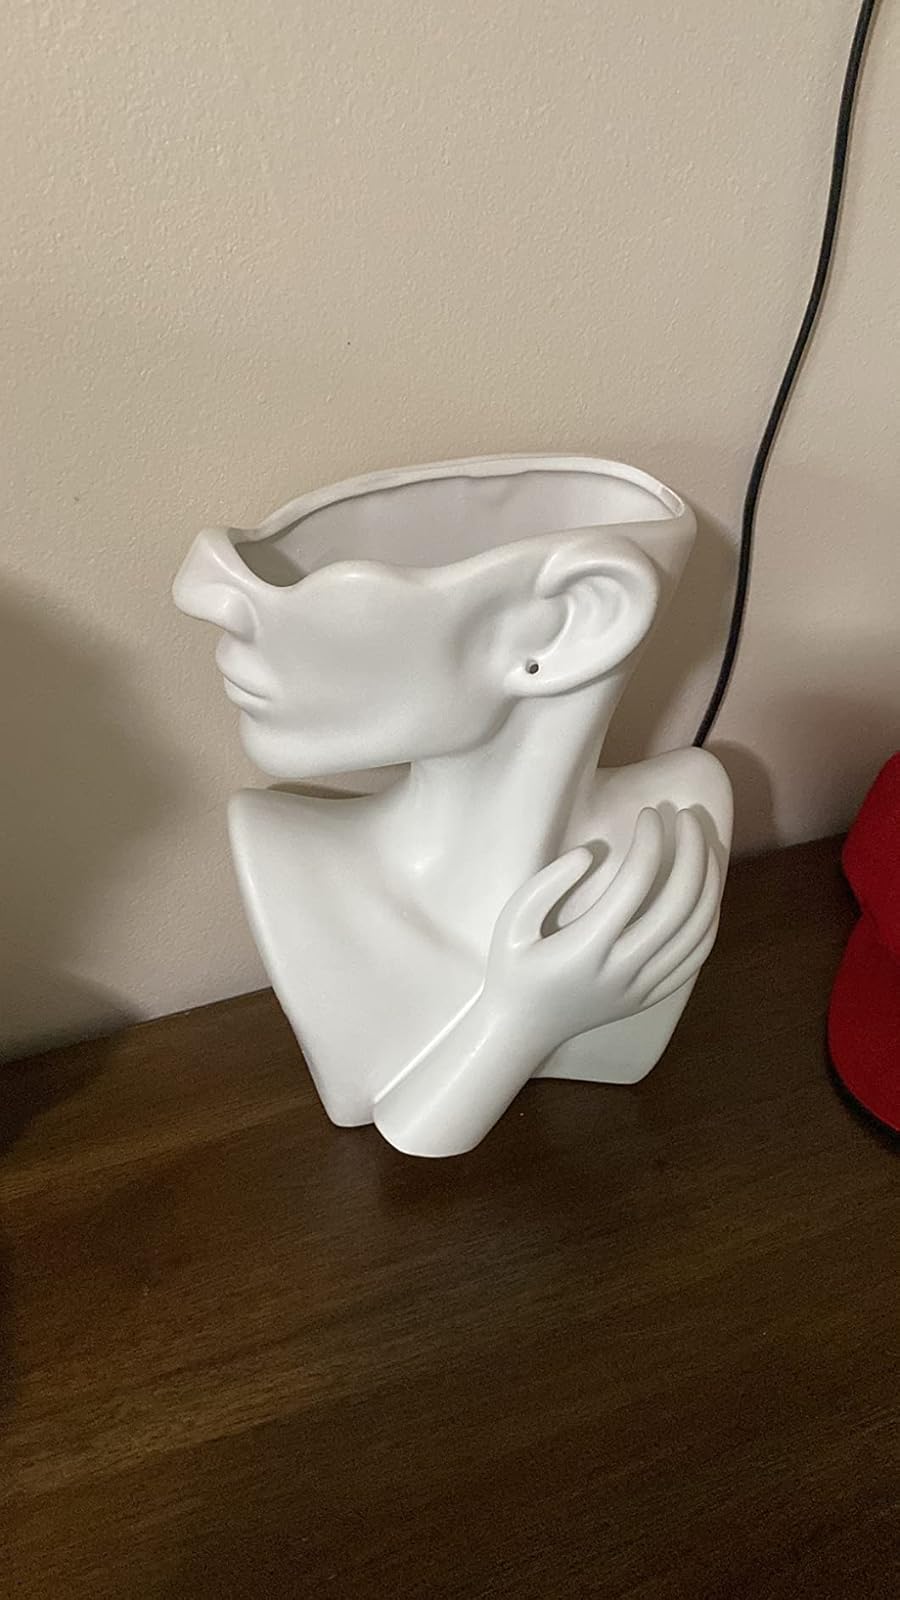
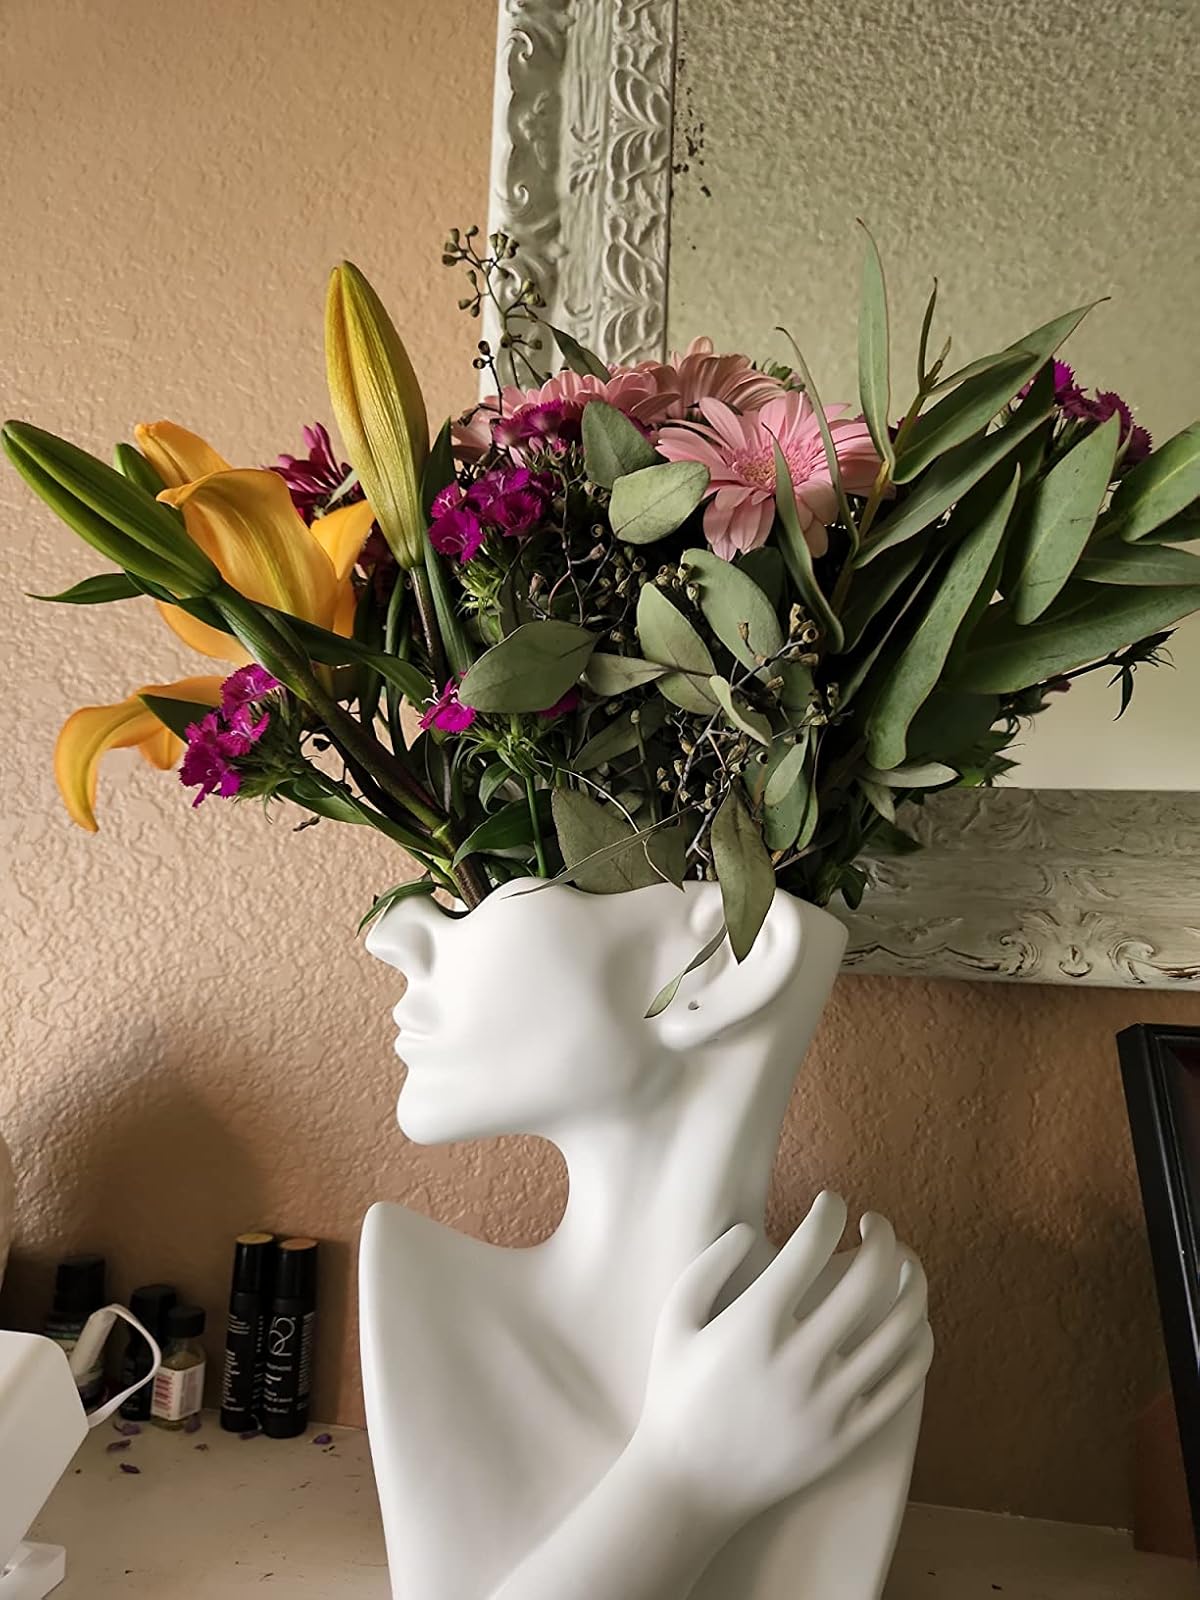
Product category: vase
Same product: yes